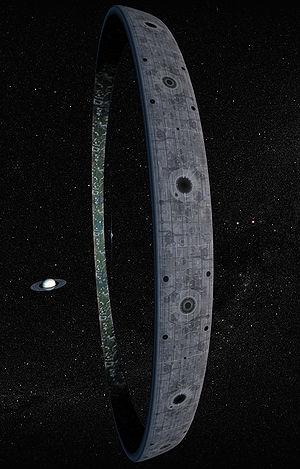
Une sphère de Dyson est une mégastructure hypothétique décrite en 1960 par le physicien et mathématicien américano-britannique Freeman Dyson, dans un court article publié dans la revue Science et intitulé Search for Artificial Stellar Sources of Infrared Radiation. Cette structure d'astro-ingénierie consiste en une sphère de matière, artificielle et creuse, située autour d’une étoile et conçue pour en capturer presque toute l’énergie émise, pour une utilisation industrielle. Dyson nomme également cette structure biosphère artificielle.